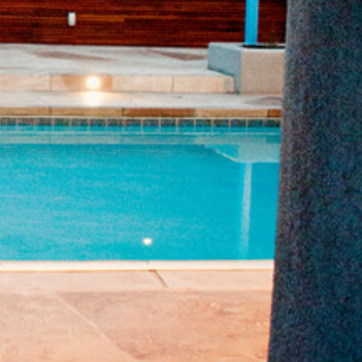
Material: water